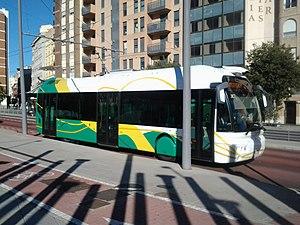
Le TRAM anciennement connu sous les noms de TVRCas ou Tram-Castelló est une ligne trolleybus guidé en service à Castellón de la Plana, en Espagne.